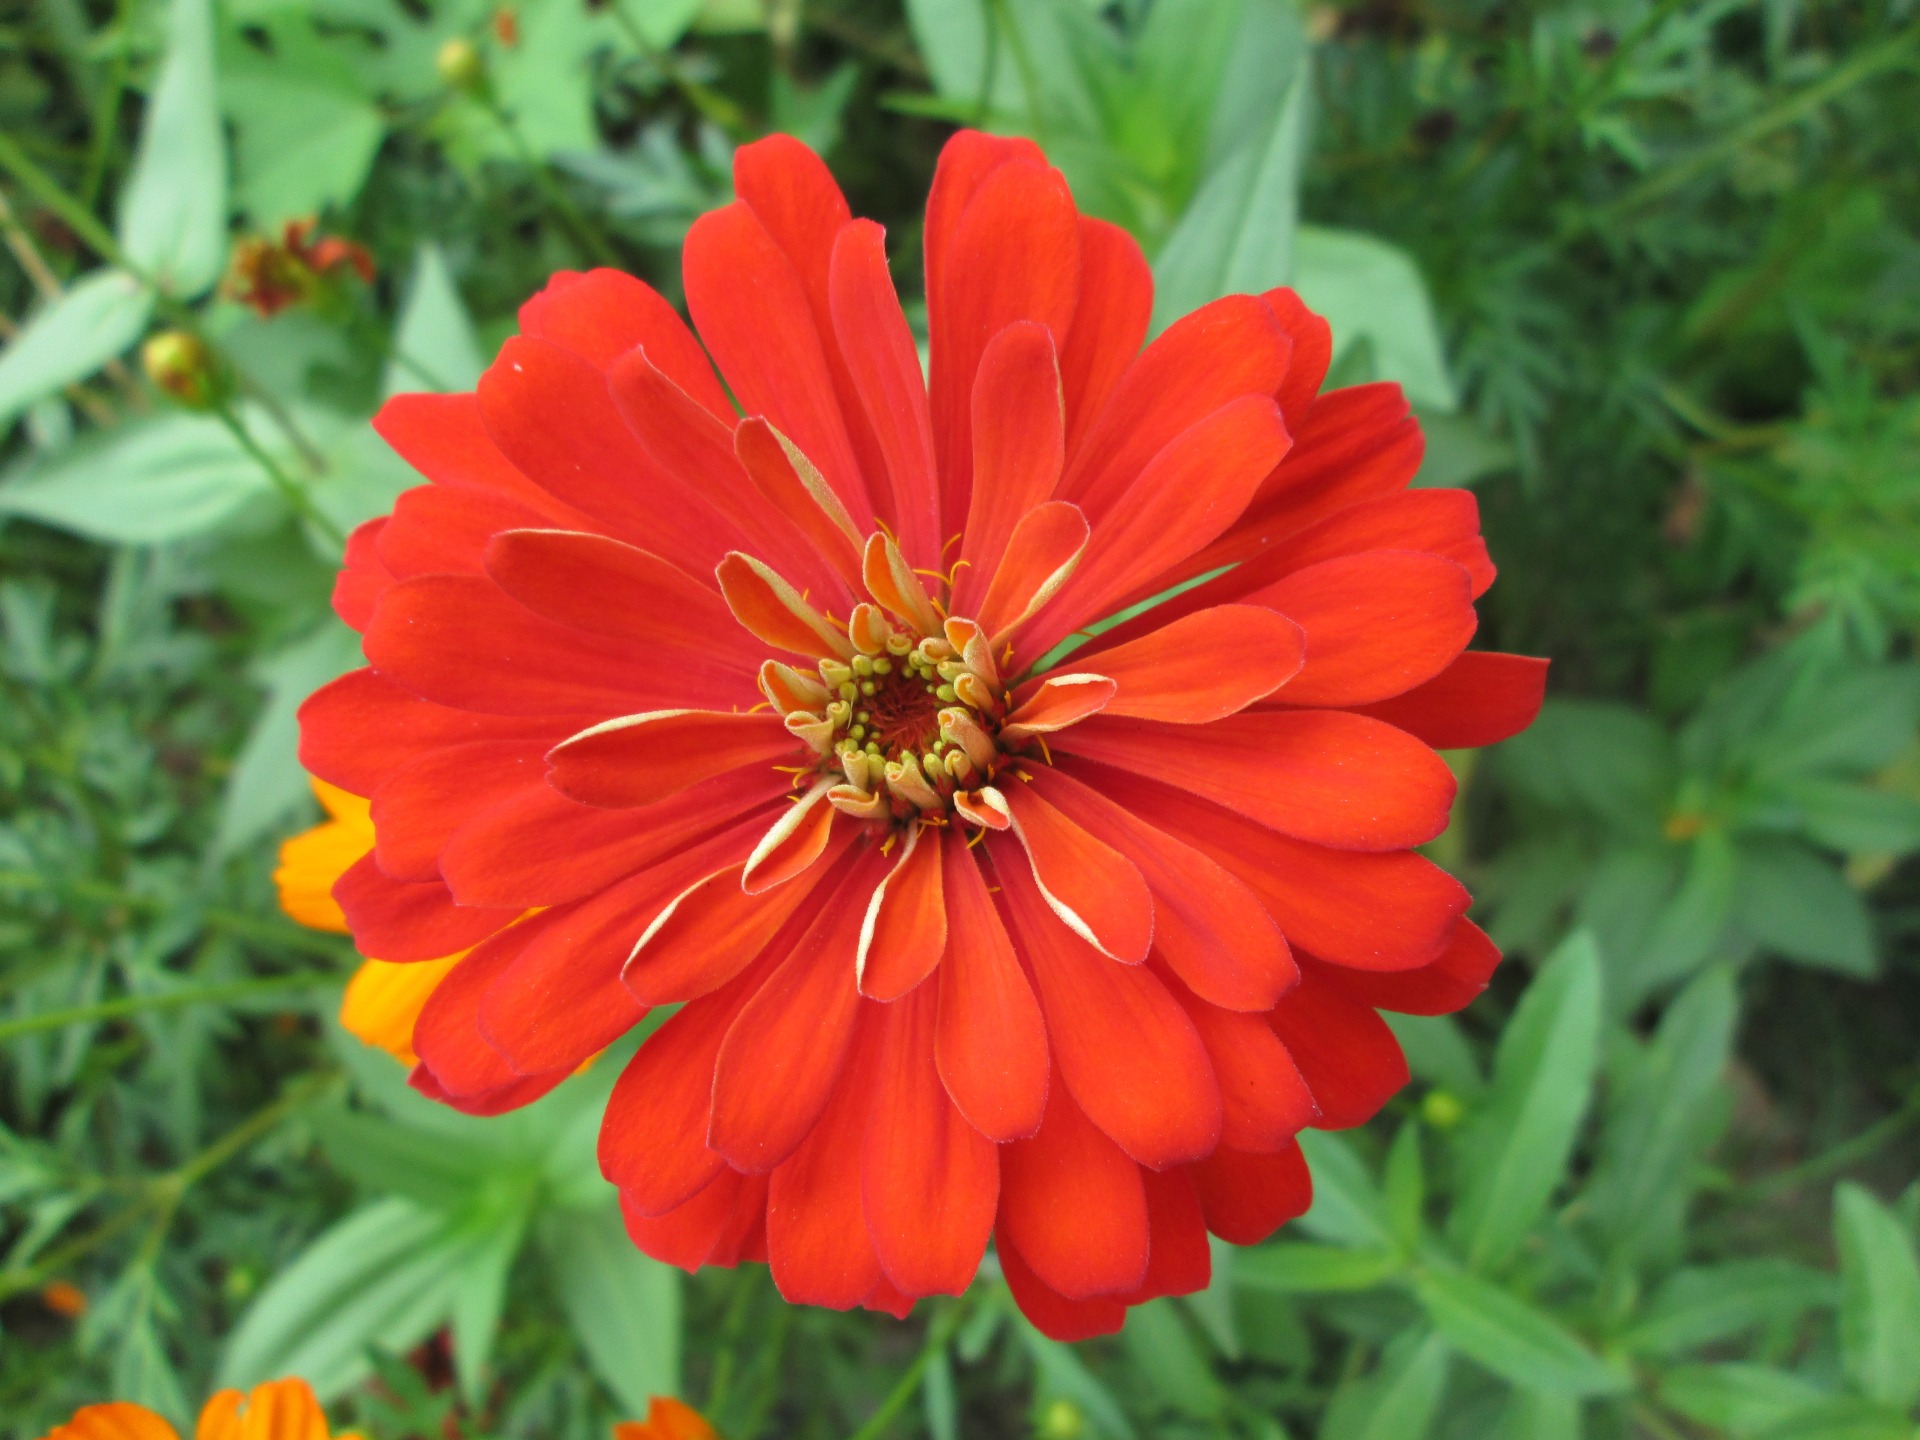
plant, field, meadow, flower, petal, red, herb, park, botany, garden, flora, wildflower, macro photography, flowering plant, daisy family, calendula, sulfur cosmos, annual plant, land plant, garden cosmos